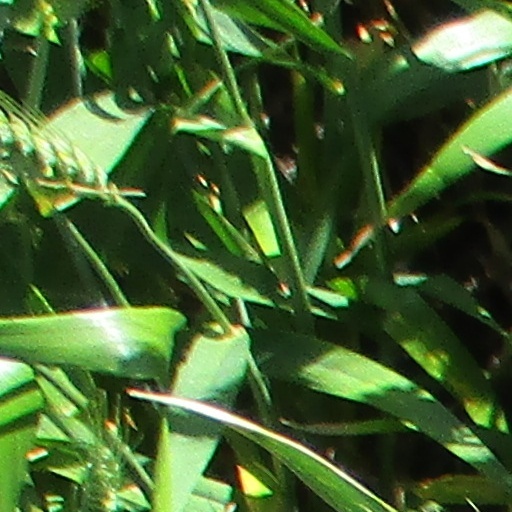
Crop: wheat